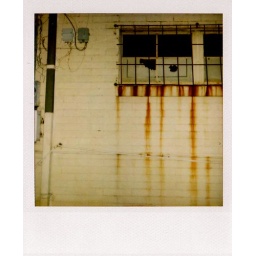
some building near the downtown library. 17th street and Austin. Waco, TX.